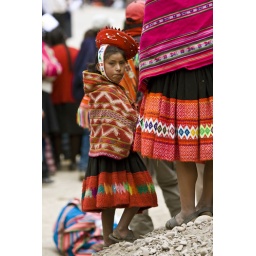
Local girl in traditional clothing